Je ne trompe pas mon mari!

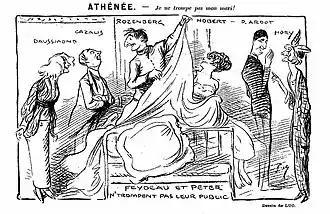
Line drawing showing a couple in bed; four other, clothed, people are milling around

The first act is set in the gardens of a spa resort. The fashionable painter Saint-Franquet is furious at being rebuffed by the virtuous Micheline Plantarède, wife of his closest friend. He picks a quarrel with Des Saugettes, a handsome young man attached to her.